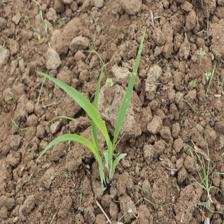
Label: Sorghum